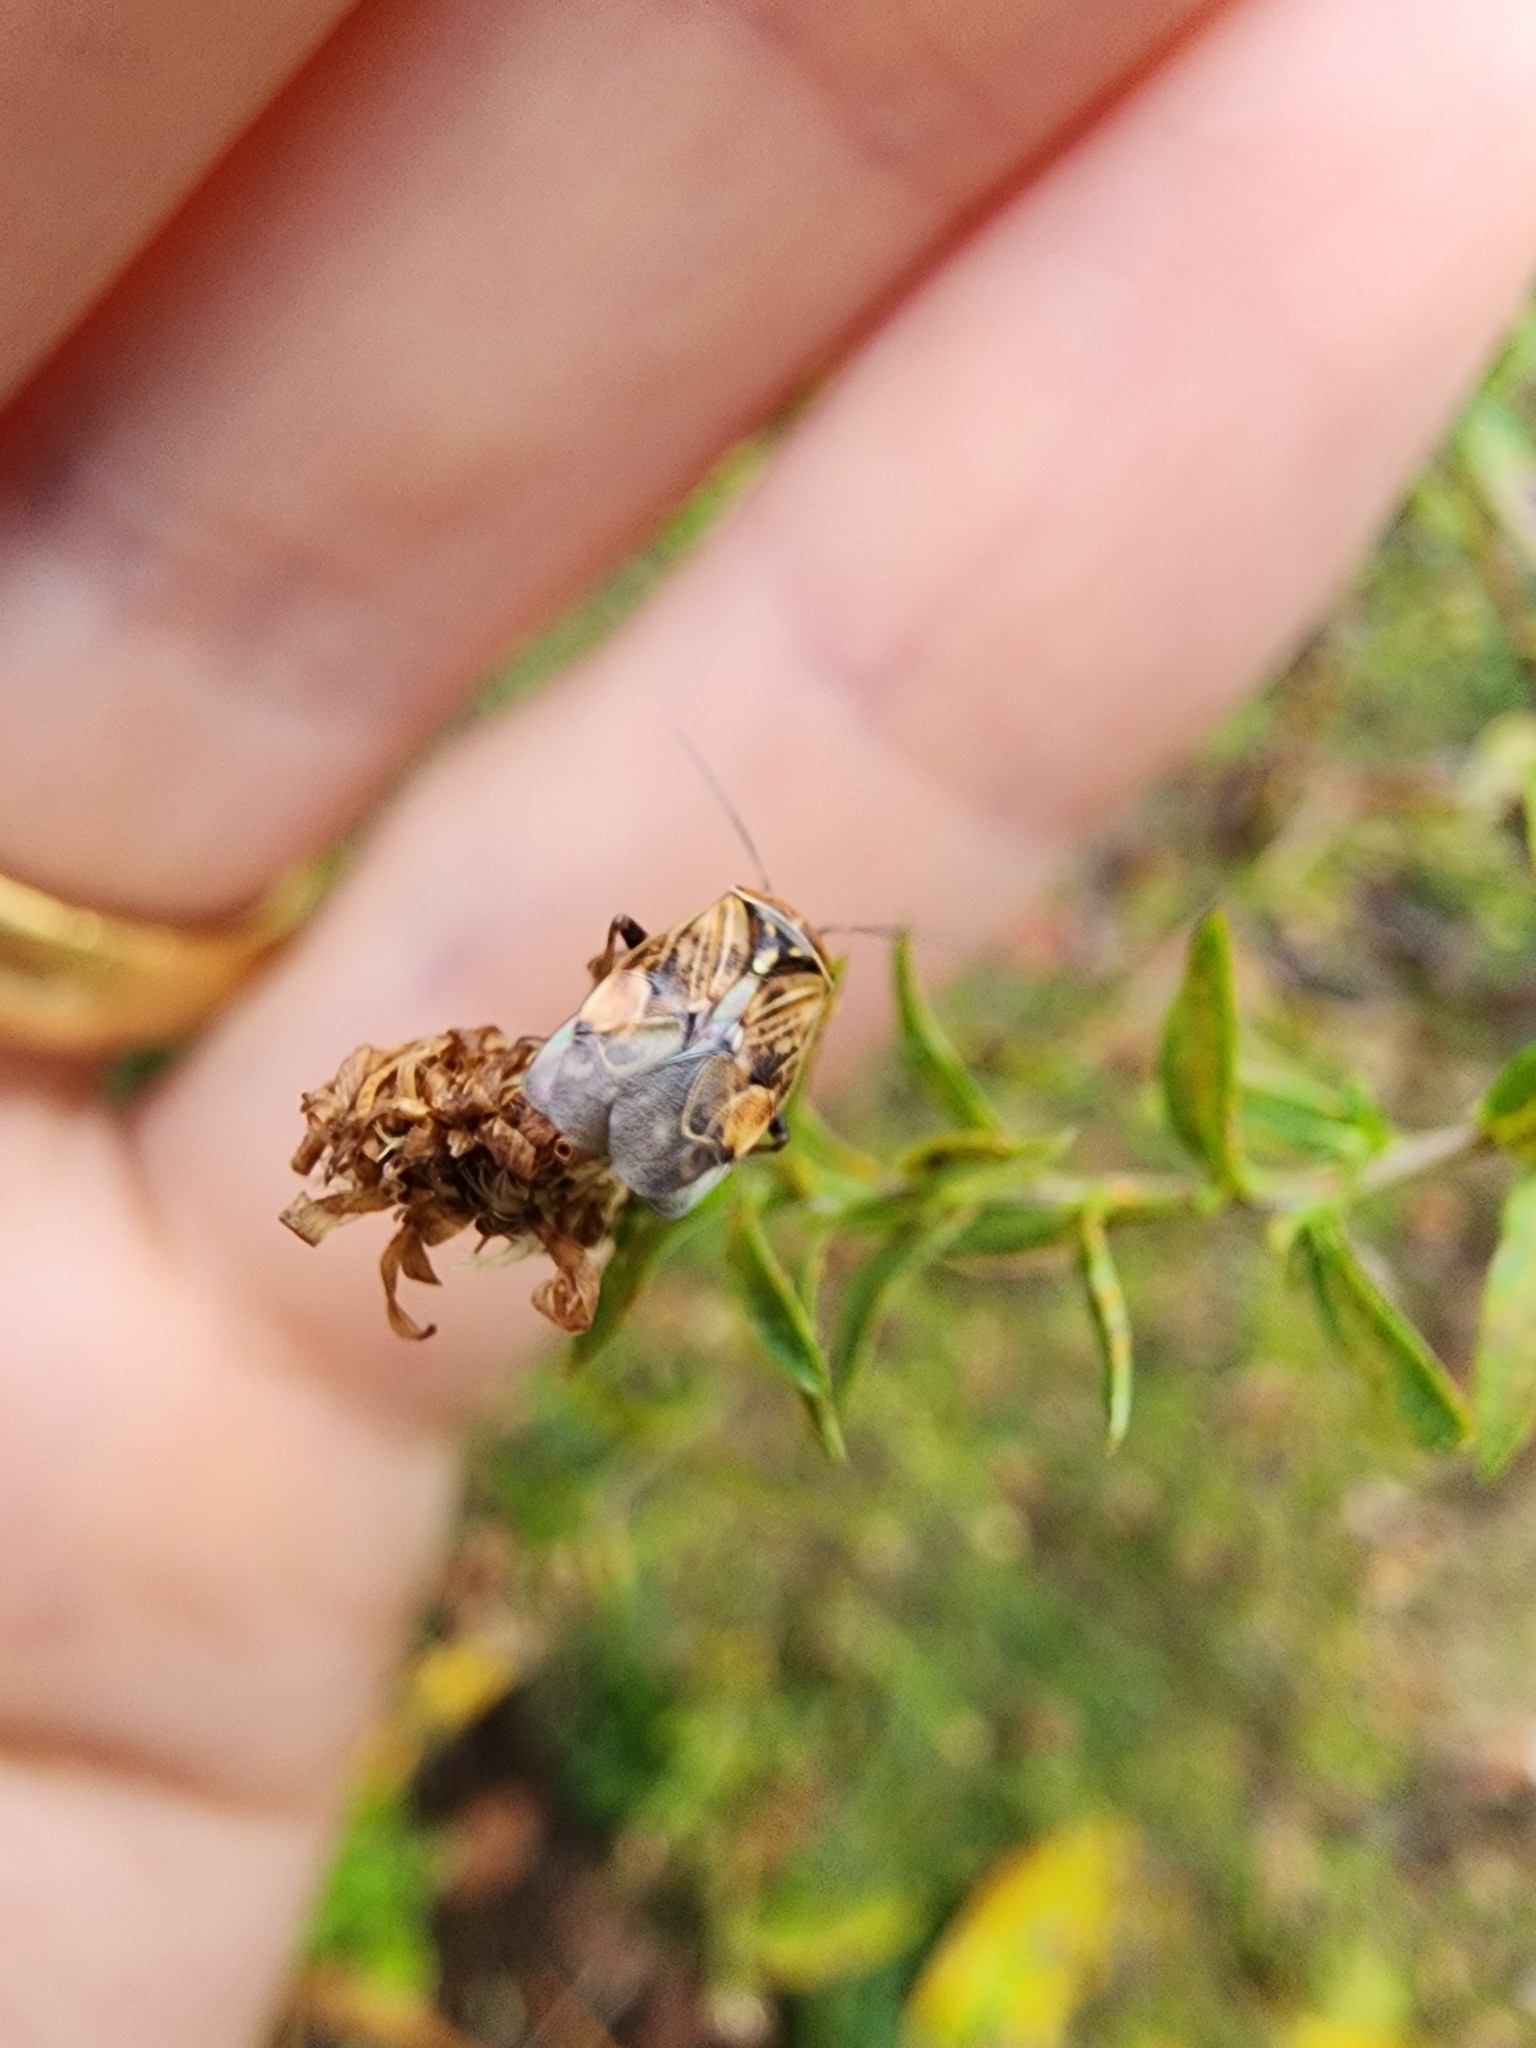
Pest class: lygus_bug